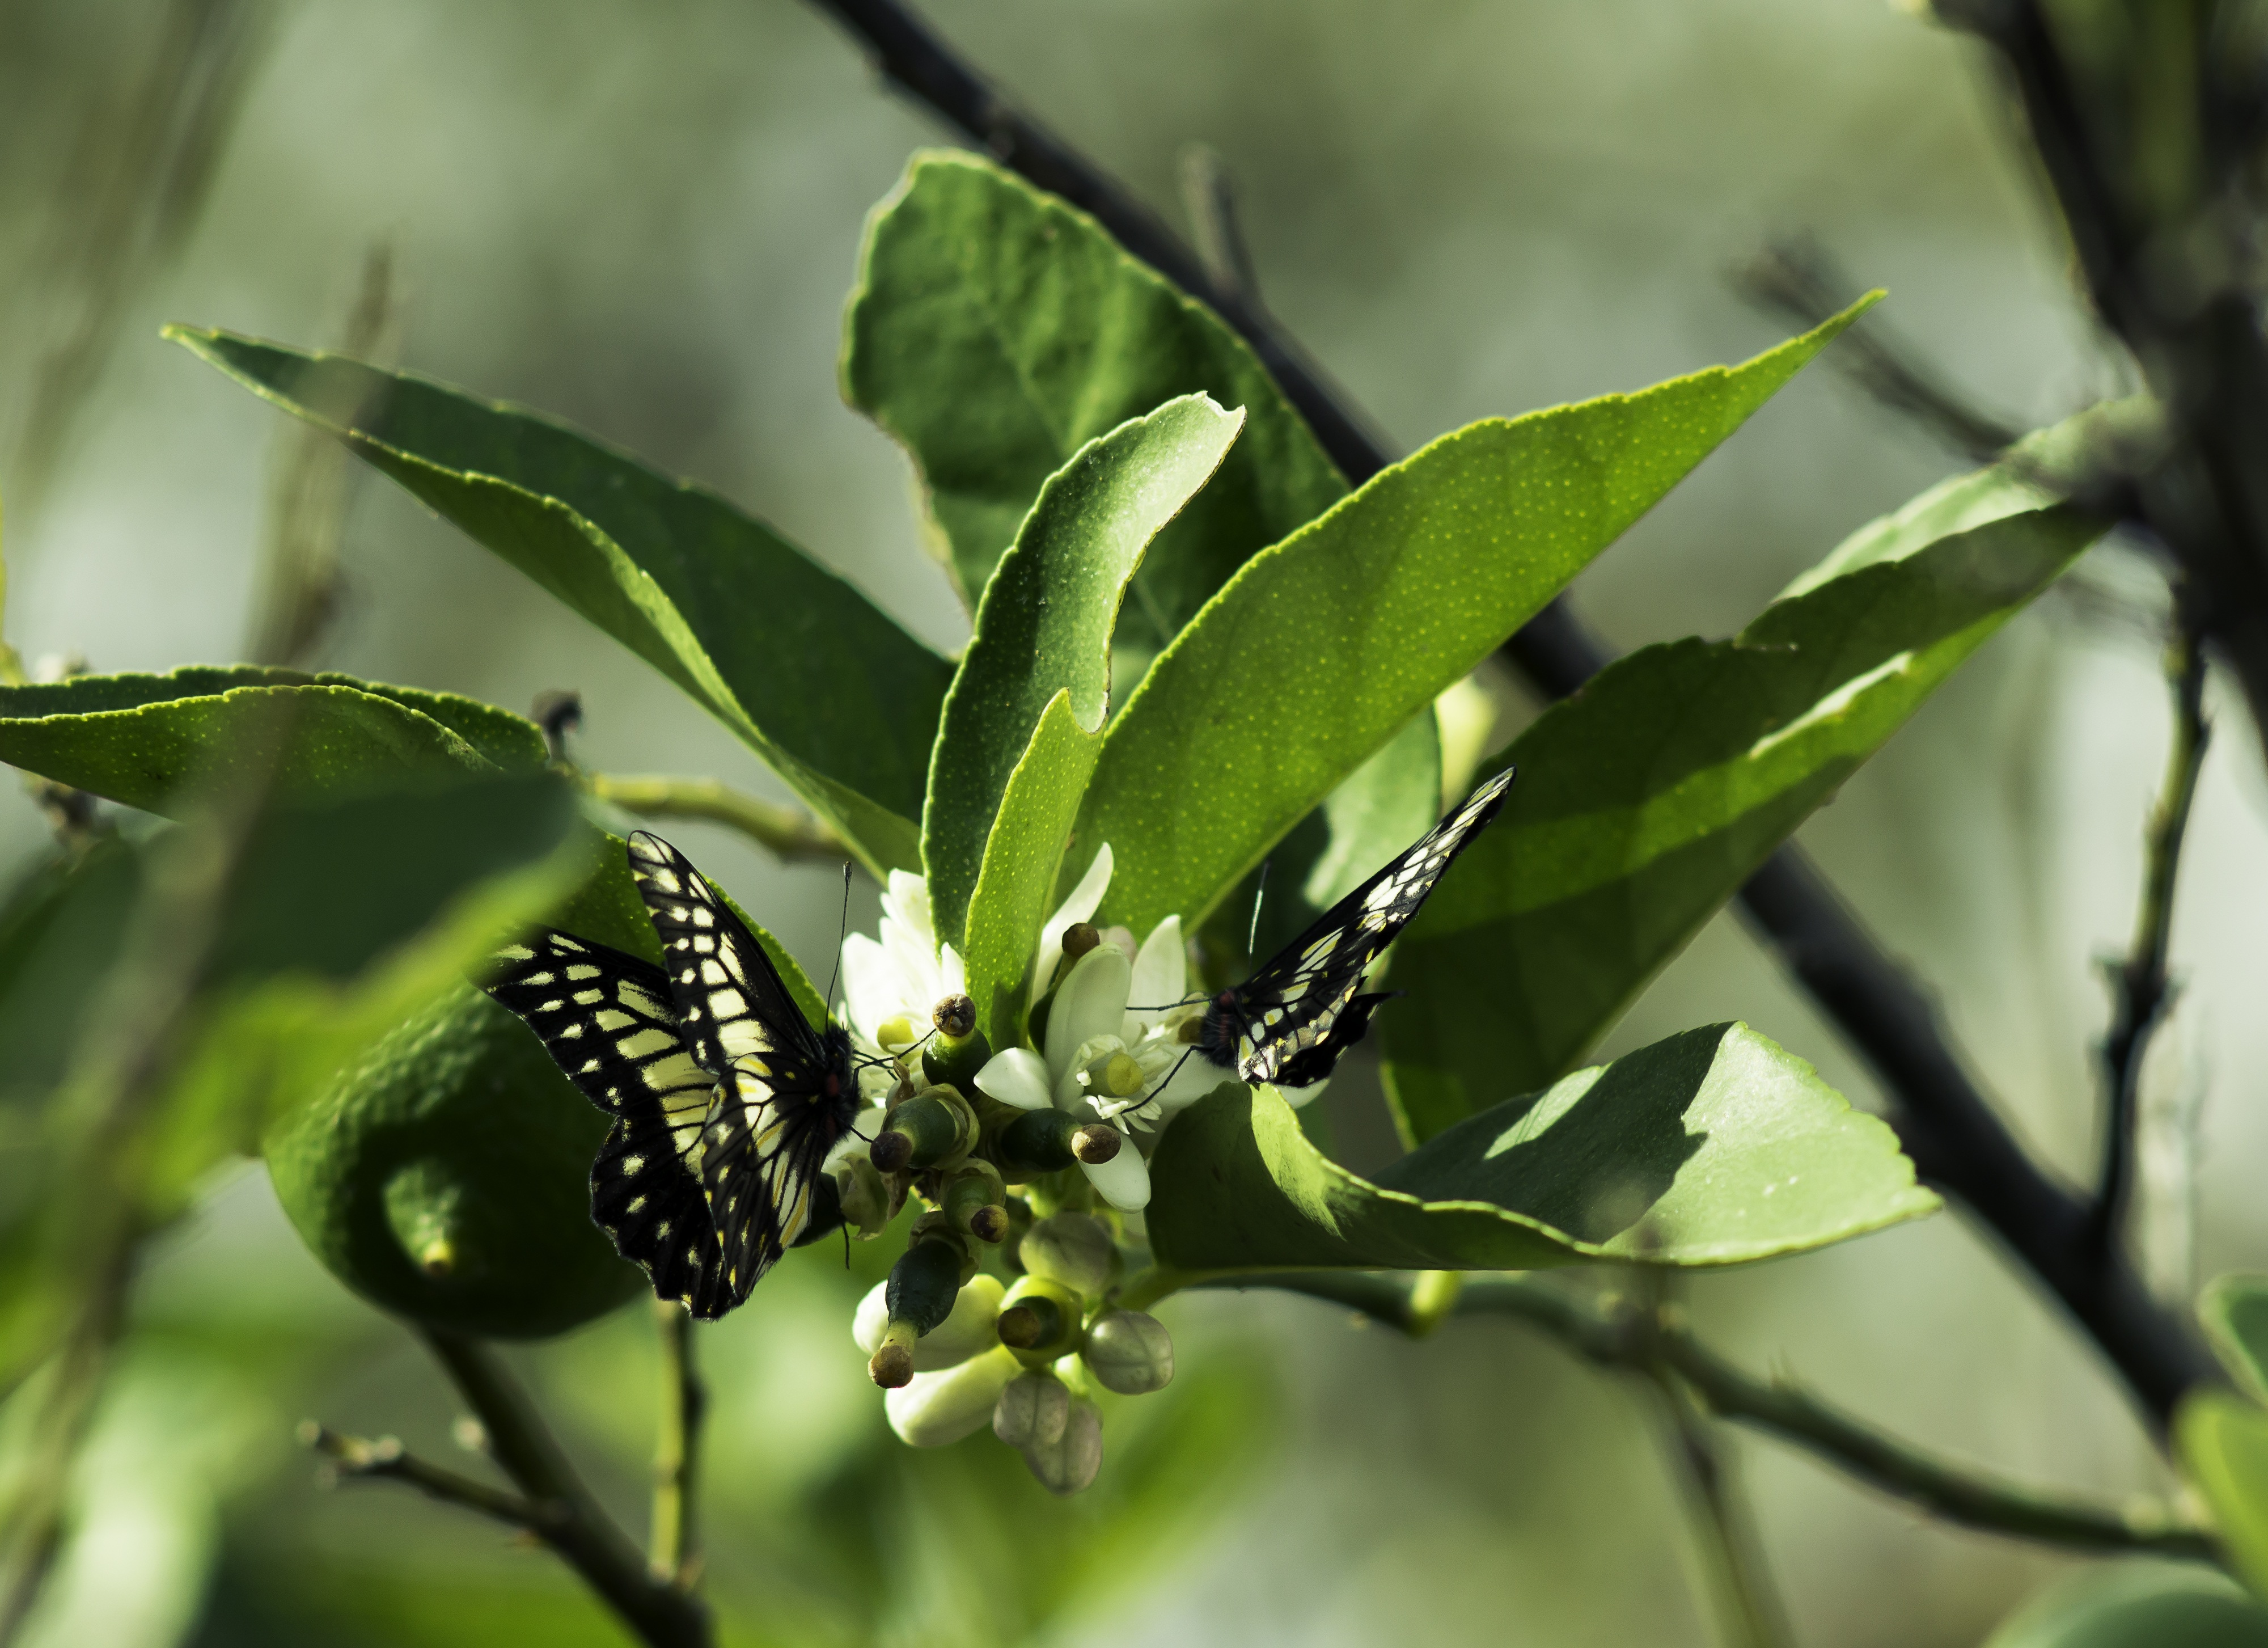
nature, grass, branch, plant, leaf, flower, animal, spring, green, insect, botany, butterfly, black, garden, flora, fauna, invertebrate, close up, leaves, wings, shrub, insects, beauty, butterflies, macro photography, flowering plant, land plant, moths and butterflies